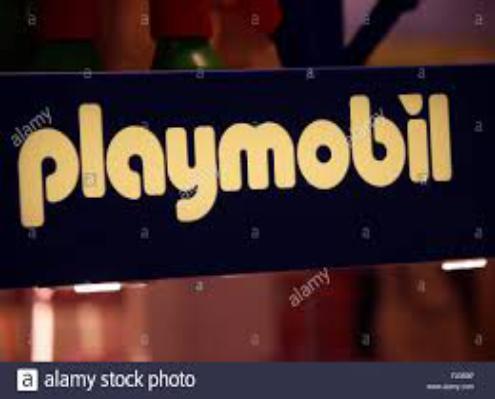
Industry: Leisure